Edwin Greenslade Murphy

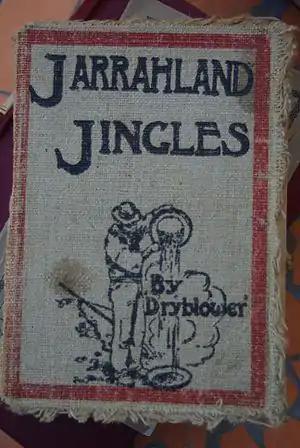
Cover of "Jarrahland Jingles"

Edwin Greenslade Murphy (also known as Dryblower Murphy or simply Dryblower; 12 December 1866 – 9 March 1939) was an Australian journalist and poet.